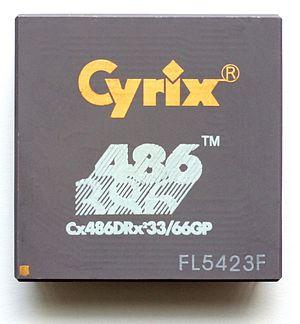
Cette liste des microprocesseurs fabriqués par Cyrix est triée par génération et année de sortie. Quand cela est possible, la désignation de chaque cœur du processeur est écrite entre parenthèses.